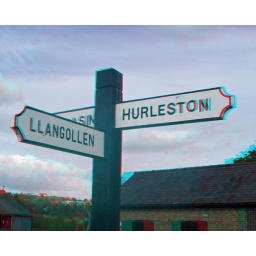
Trevor Basin & Pontcysyllte Aquaduct in anaglyph 3D red blue glasses to view